HMAS Onslow

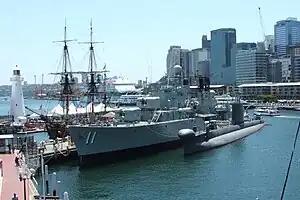
"Onslow" at the Australian National Maritime Museum, alongside the destroyer and the HM Bark "Endeavour" replica

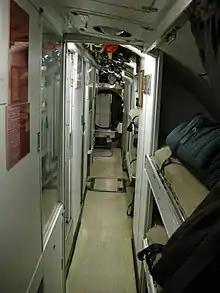
Bunks onboard HMAS Onslow

"Onslow" was decommissioned from service on 30 March 1999. While in service, "Onslow" travelled . On the same day, sister boat "Otama" was permanently reassigned to the submarine base at in Western Australia, clearing the way for the closure of .